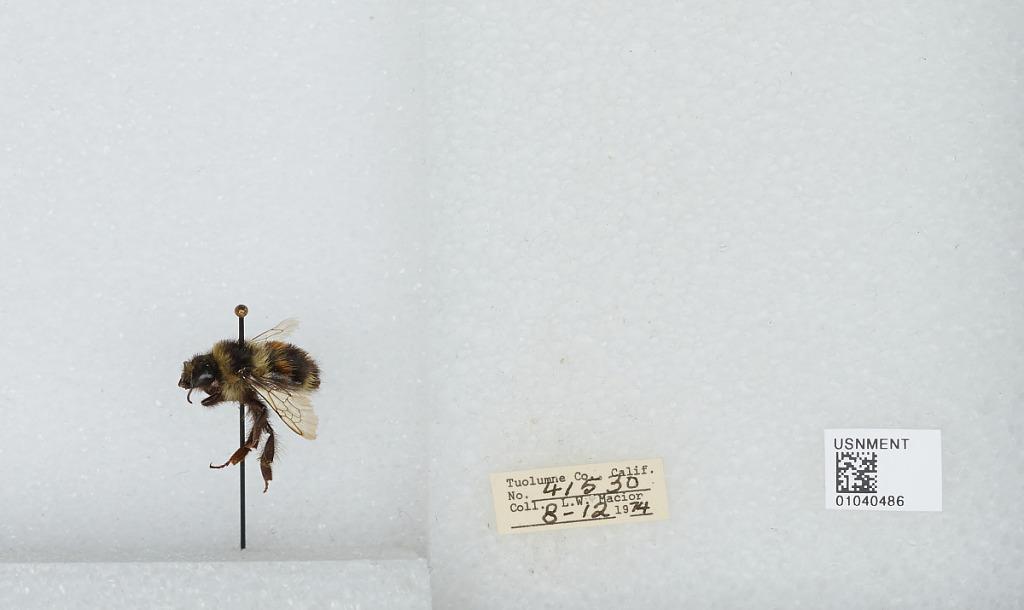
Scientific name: Bombus (Cullumanobombus) rufocinctus Cresson
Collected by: L. Macior
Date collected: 1974-8-12
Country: United States
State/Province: California
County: Tuolumne
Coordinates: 38.02, -119.93